Somaliland

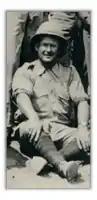
Captain Allan Gibb

The people of Burao clashed with the British in 1922. They revolted in opposition to a new tax that was imposed upon them, rioting and attacking British government officials. This led to a shootout between the British and Burao residents in which Captain Allan Gibb, a Dervish war veteran and district commissioner, was shot and killed. The British requested Sir Winston Churchill, then Secretary of State for the Colonies, to send troops from Aden and Air Force bombers Burao the revolting clans' livestock. The RAF planes arrived at Burao within two days and proceeded to bomb the town with incendiaries, effectively burning the entire settlement to the ground.